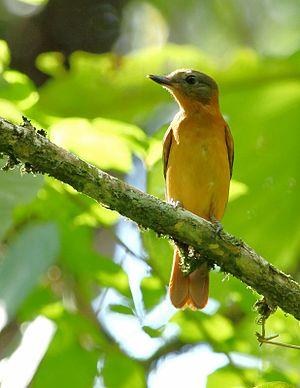
L'Attila à queue rousse est une espèce de passereau de la famille des Tyrannidae.